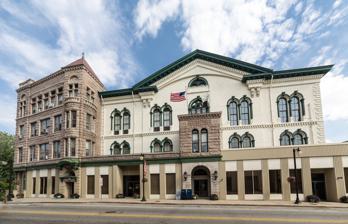
Building: Woonsocket City Hall
Country: United States of America
Year built: 1856
United States historic place Woonsocket City Hall U.S. National Register of Historic Places Show map of Rhode Island Show map of the United States Location 169 Main Street, Woonsocket, Rhode Island Coordinates 42°0′8″N 71°30′53″W / 42.00222°N 71.51472°W / 42.00222; -71.51472 Built 1856 Built by Albert B. Cole and Obadiah Slade (1856); Cutting & Bishop (1891) Architectural style Italianate NRHP reference No. 74000007 Added to NRHP May 1, 1974 The Woonsocket City Hall, (also known as the Harris Institute ) is located in Woonsocket, Rhode Island . Edward Harris , a leading Woonsocket industrialist, constructed the earliest part of the building in 1856, and it was known as the Harris Block, with stores on the first floor, and an auditorium hall seating 1,100 on the third floor.  This brick structure has elements of Italianate styling, including round-arch windows and a heavily dentilled cornice.  A major Richardsonian Romanesque addition, called the Granite Block, was made to the north of this structure in 1891.  In 1902 the city purchased the building for use as city hall. The builders of the original building were Albert B. Cole of Woonsocket and a Mr. Slade of Providence, probably Obadiah Slade, carpenter. The 1891 addition was built by Cutting & Bishop of Worcester. The architect of neither section is known. The building served as the first public library in Rhode Island, housed on the second floor, which is now the Woonsocket Harris Public Library . In March 1860 Abraham Lincoln spoke to a packed crowd in Harris Hall, which at the time contained one of the largest assembly rooms in the state. Edward Harris , founder of the Harris Institute, the first public library in Rhode Island See also National Register of Historic Places listings in Providence County, Rhode Island References and external links Erik Eckilson, "Woonsocket, My Town"